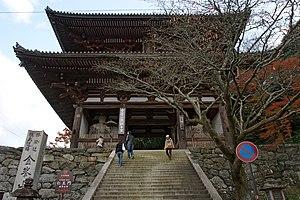
Le Kinpusen-ji est le principal temple de la shugendō. Il se trouve dans la ville de Yoshino sur le mont Yoshino, dans la préfecture de Nara au Japon.